Millennium Hilton New York One UN Plaza

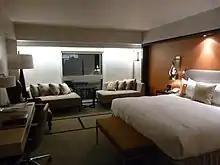
A room in the hotel

The hotel originally comprised 288 rooms on the top 13 stories of One United Nations Plaza. The corridors leading to the guestrooms were clad in green marble, interspersed with mirrored strips. The original rooms were generally small, except for the suites, many of which were duplexes that contained spiral staircases. Angela Taylor of "The New York Times" wrote that the lower levels of the suites had grand pianos, while the upper levels had two bedrooms each. The rooms contained various garments, fabrics, and tapestries, some of which had been created as early as the eighth century. Mae Festa, an interior designer working in Roche-Dinkeloo's office, had acquired the tapestries from various antique stores and flea markets worldwide. The rooms contained fabrics in muted colors such as rose-beige, gray-blue, and taupe. Despite the hotel's proximity to the UN headquarters, it only had one presidential suite, compared to 26 such suites at the Waldorf Astoria New York several blocks away.